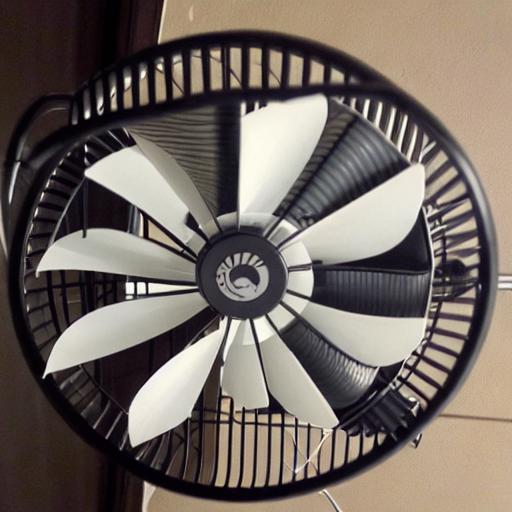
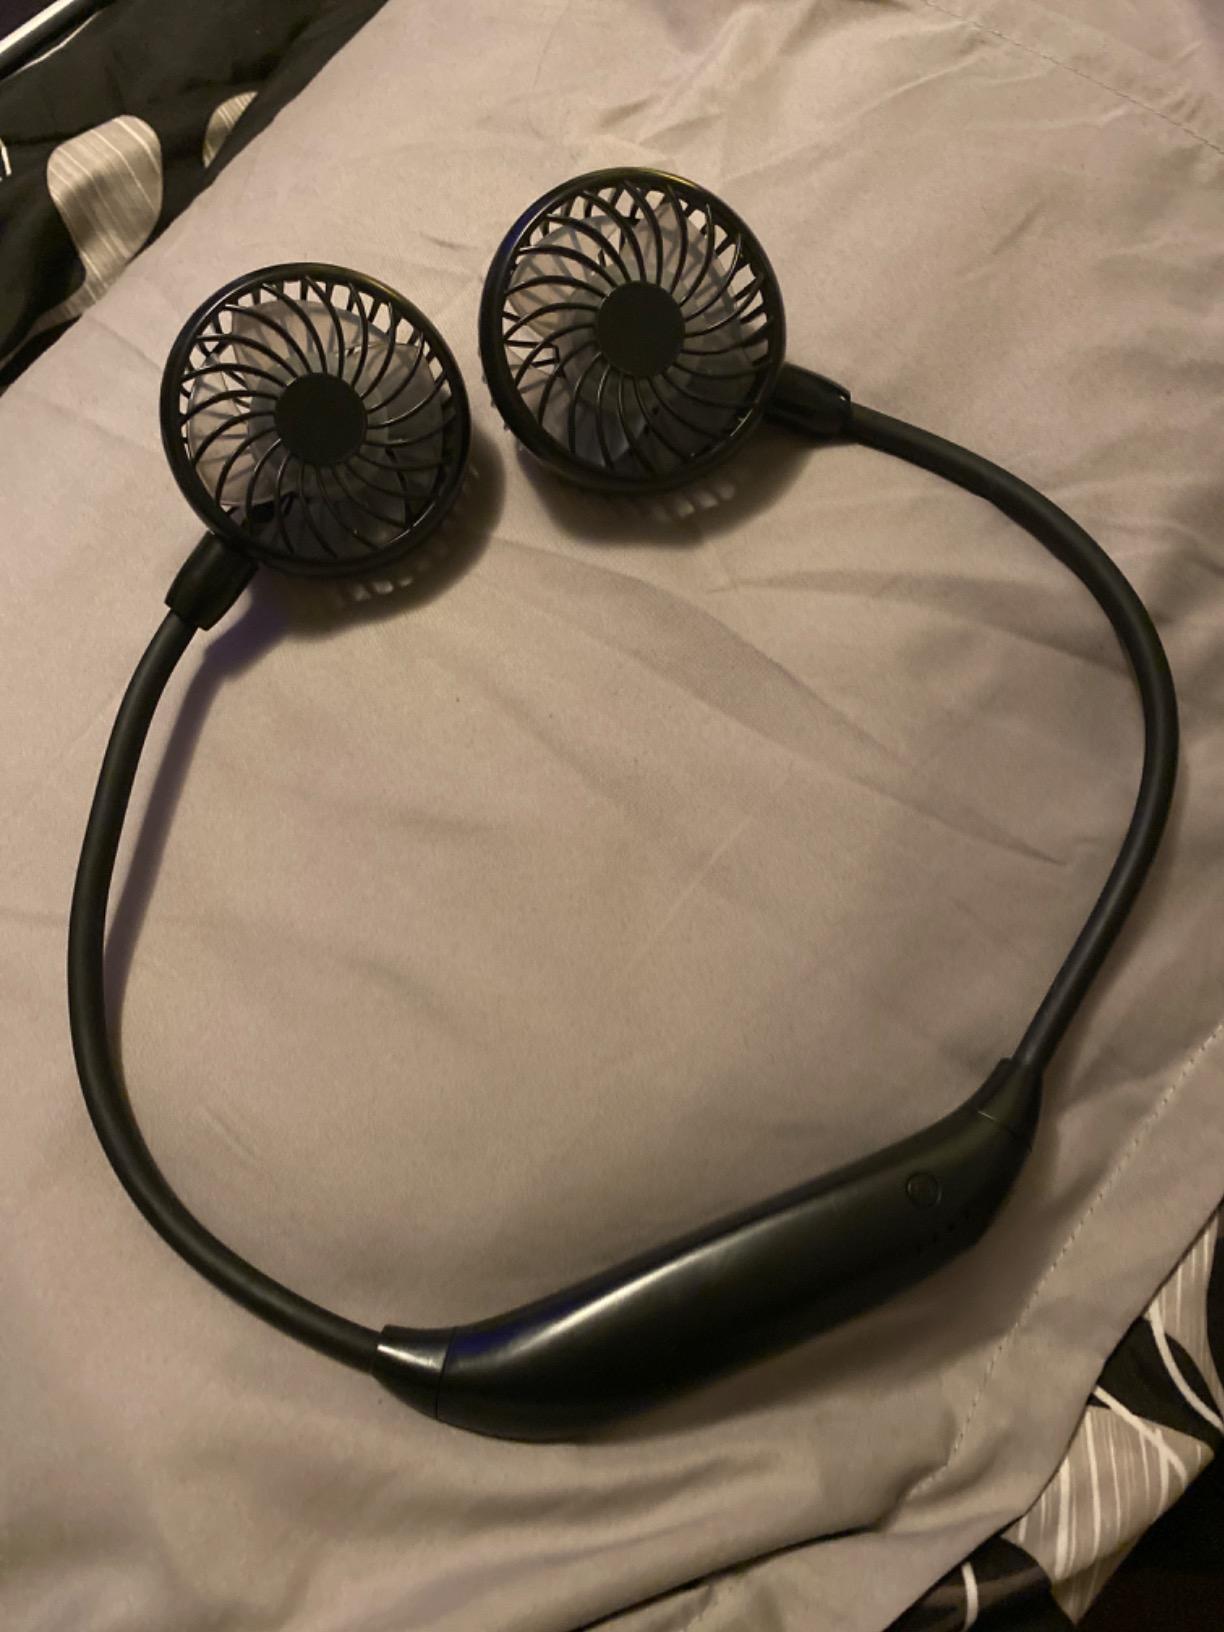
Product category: fan
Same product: no